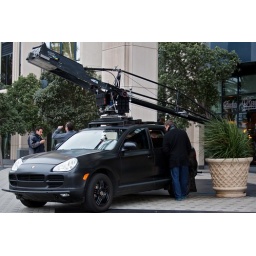
Camera truck in matte black